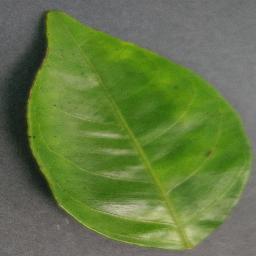
Label: Orange___Haunglongbing_(Citrus_greening)